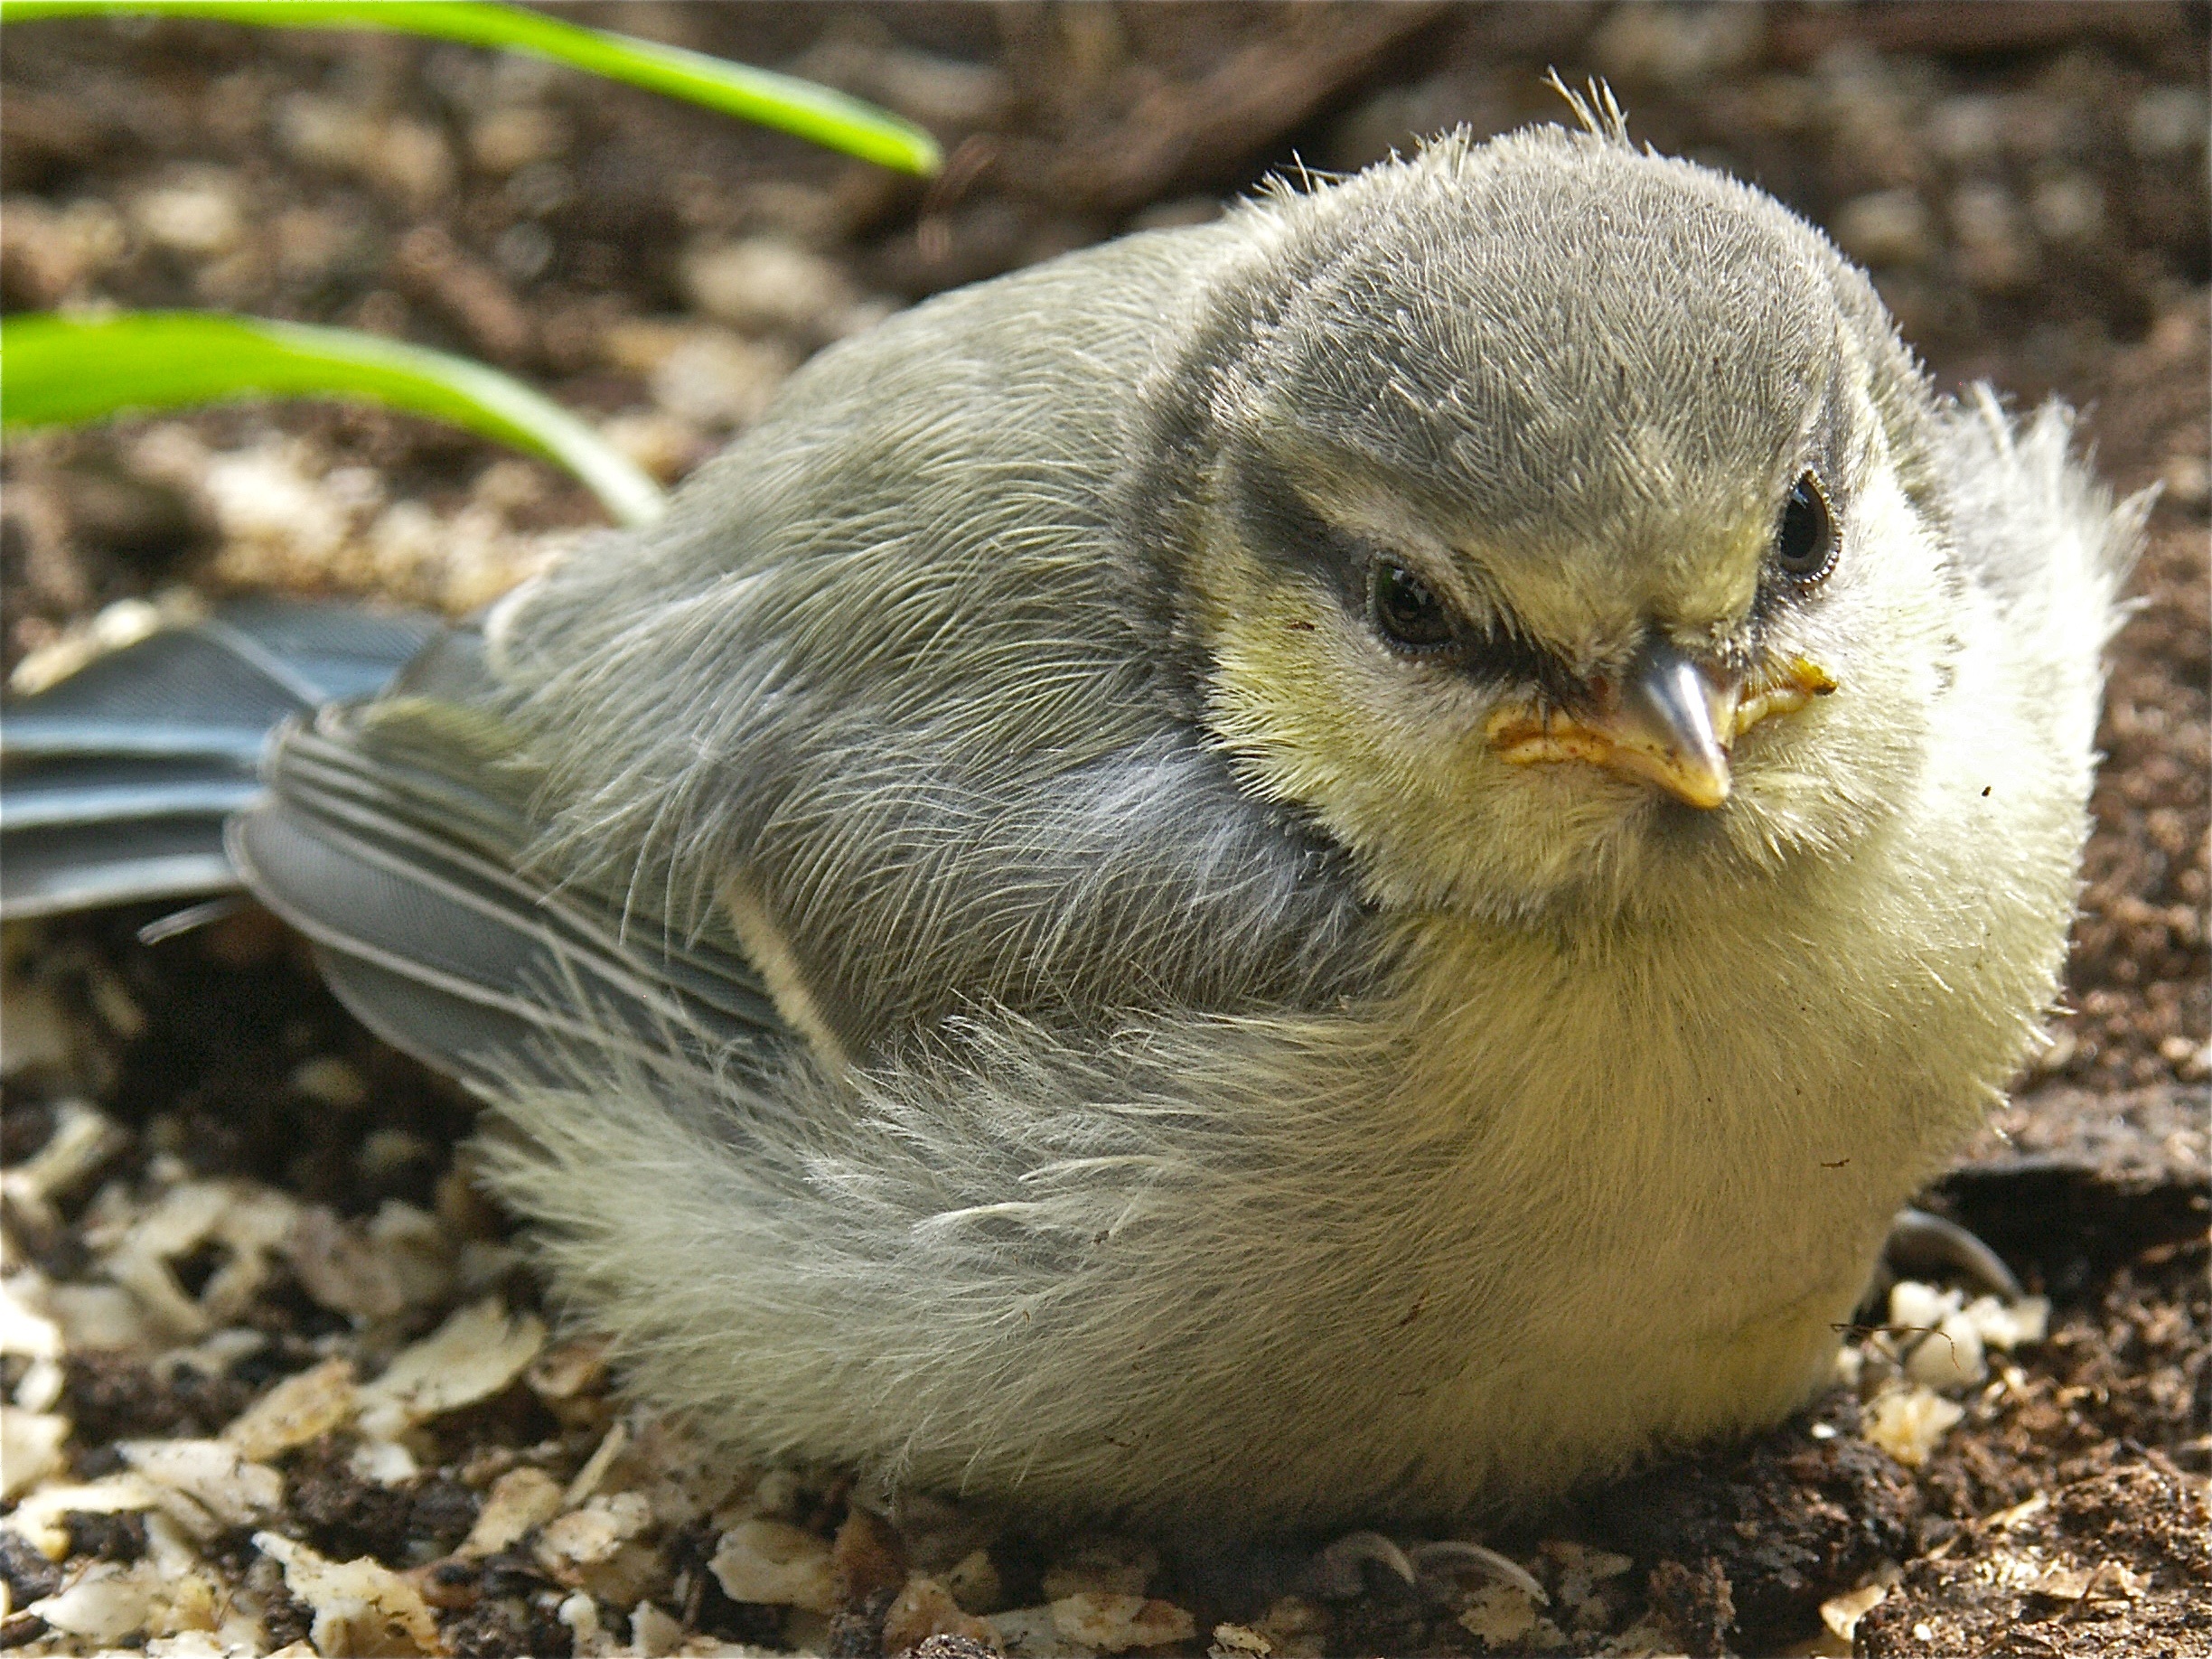
nature, bird, wildlife, beak, fauna, close up, songbird, birds, vertebrate, sparrow, blue tit, tit, young animal, small bird, young bird, house sparrow, perching bird